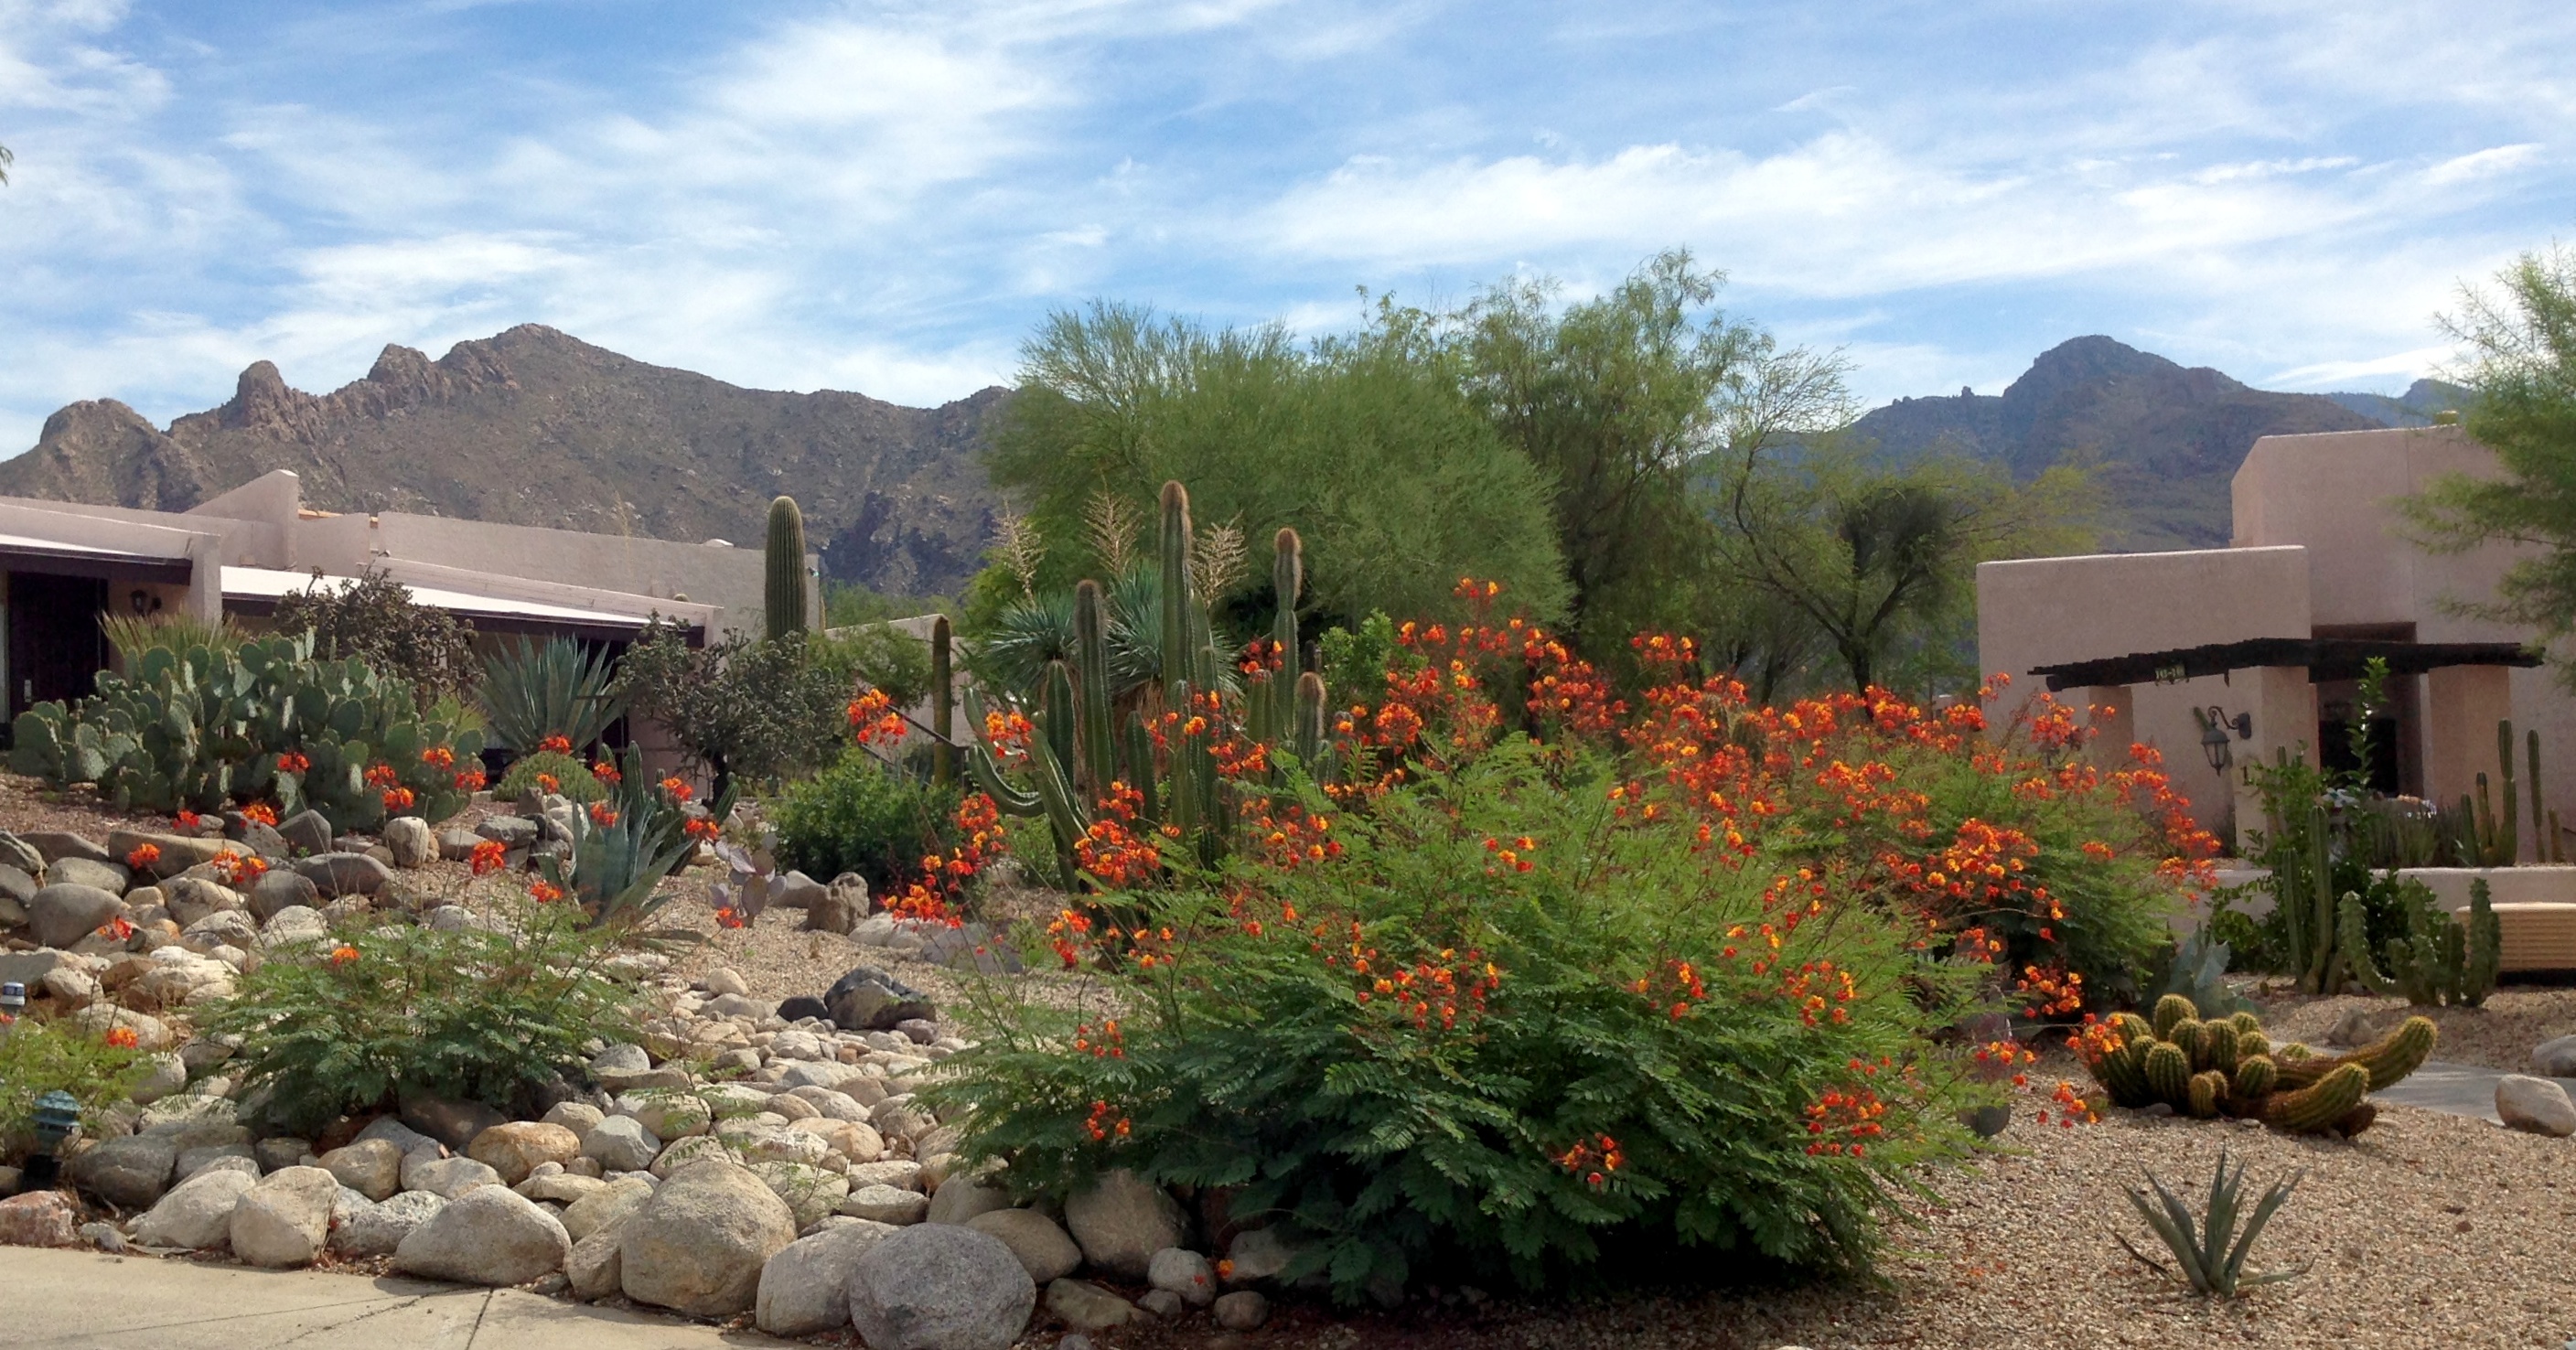
landscape, flower, home, cottage, backyard, property, garden, landscaping, shrub, estate, yard, real estate